Alar Streimann

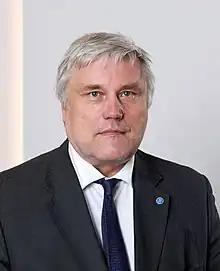
Alar Streimann (2022)

Alar Streimann (born in 1964 in Rakvere) is an Estonian diplomat.